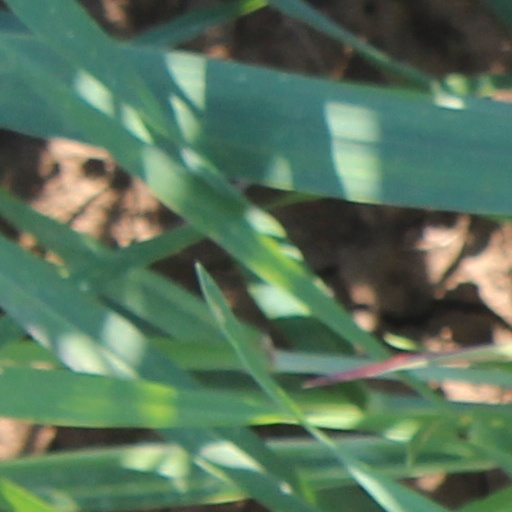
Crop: wheat